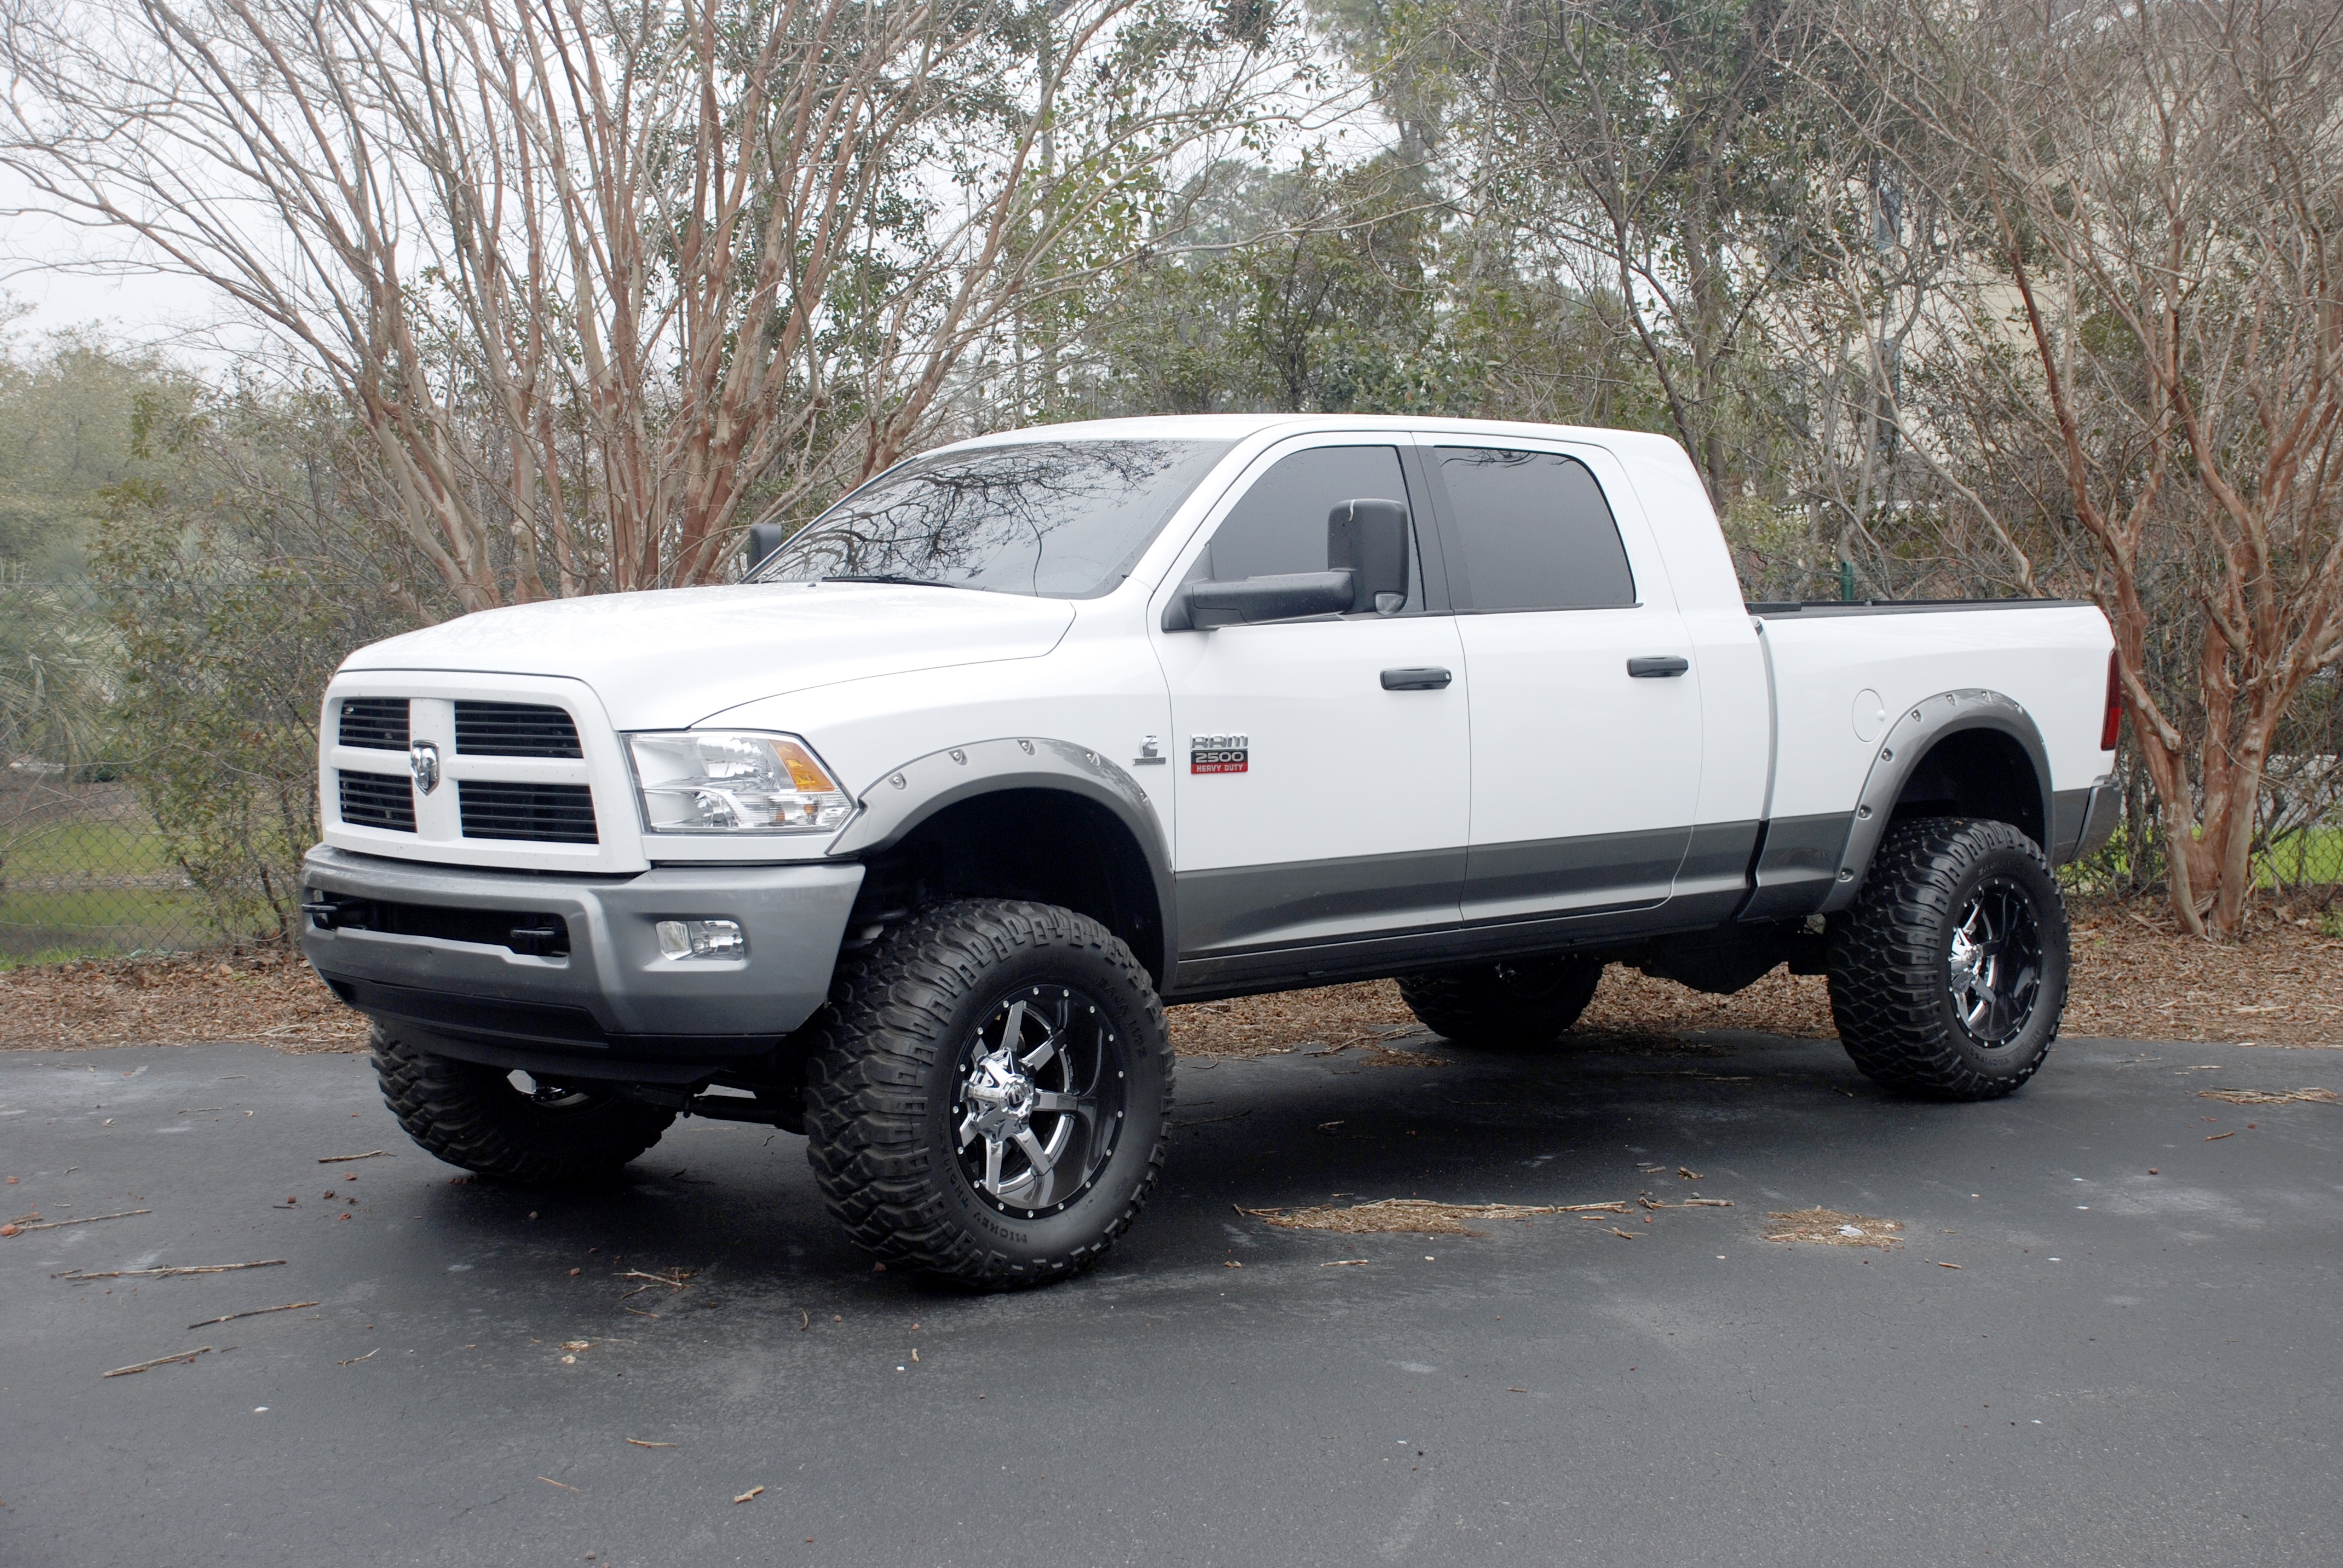
car, wheel, automobile, truck, vehicle, auto, bumper, 2012, ram, pickup truck, off road vehicle, land vehicle, automobile make, automotive exterior, truck bed part, ram 2500